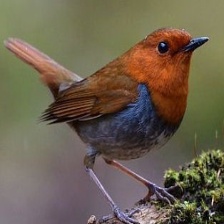
Species: JAPANESE ROBIN
Scientific name: ERITHACUS AKAHIGE
ImageNet parent category: robin